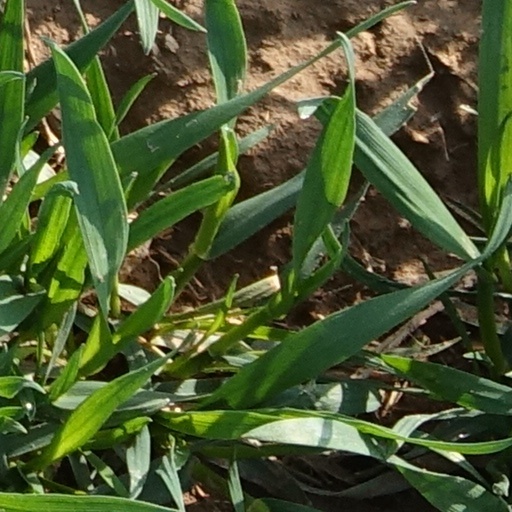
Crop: wheat